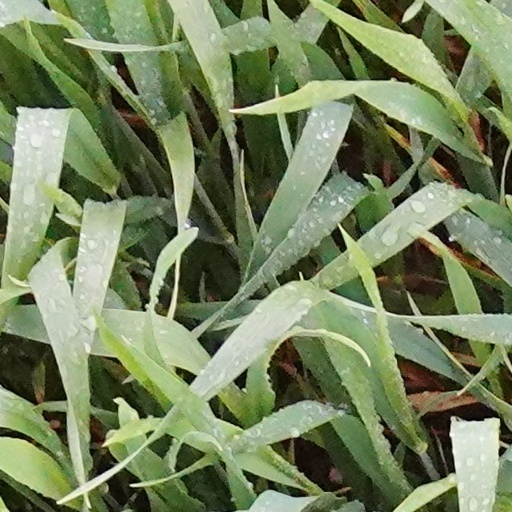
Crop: wheat